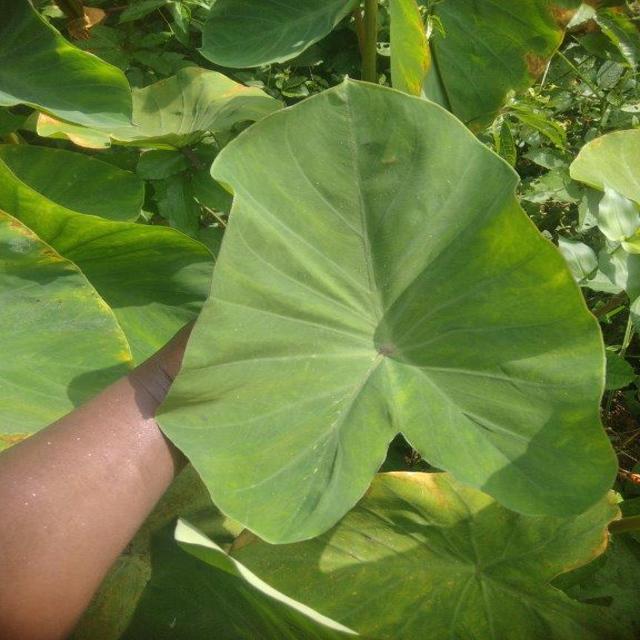
Label: Healthy